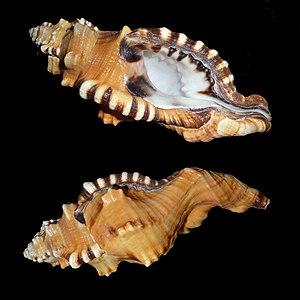
Cymatium est un genre de gastéropodes de la famille des Ranellidae.